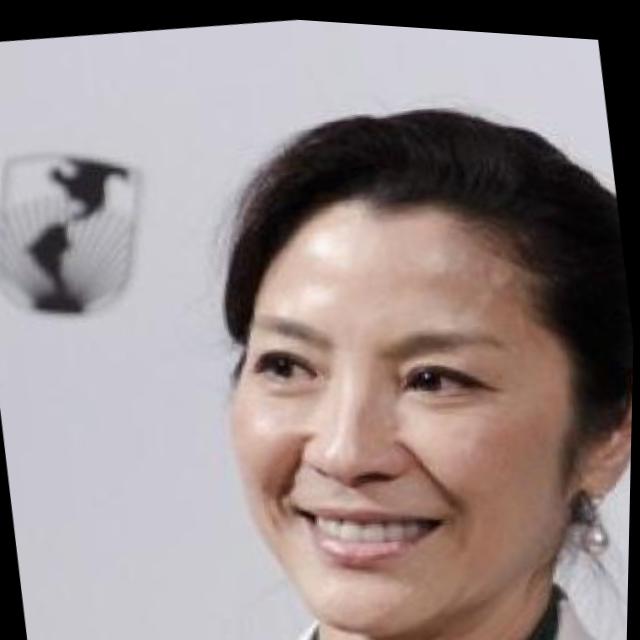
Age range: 21-44